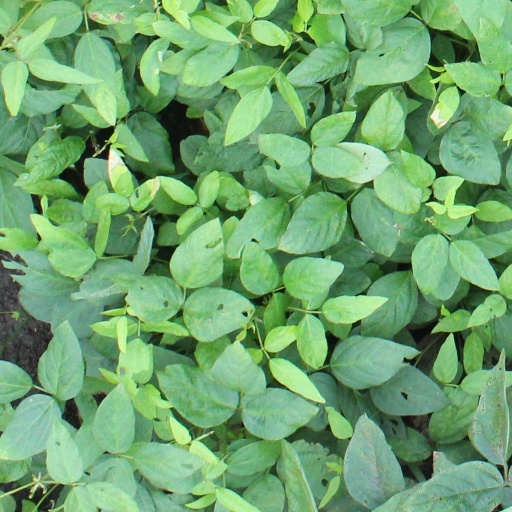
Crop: soybean